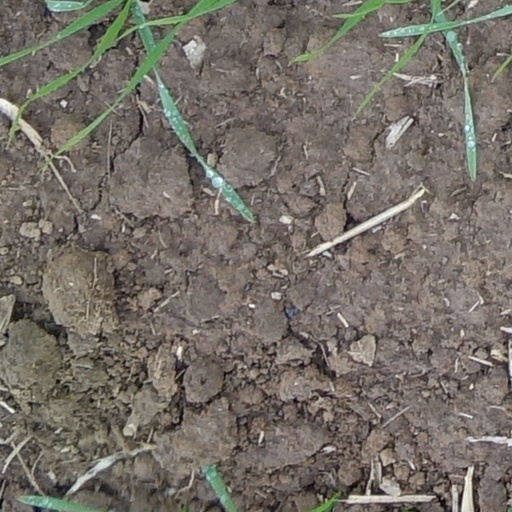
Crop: wheat